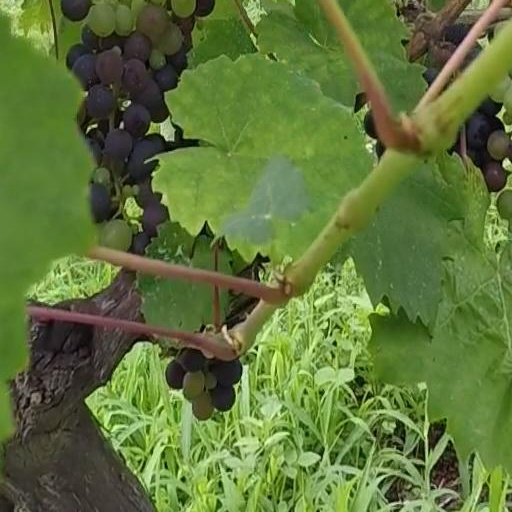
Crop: grape